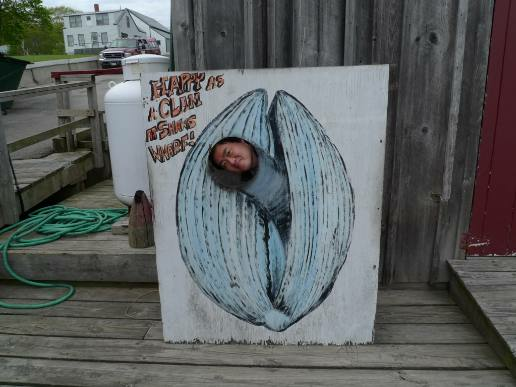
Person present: Yes